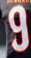
Number: 9